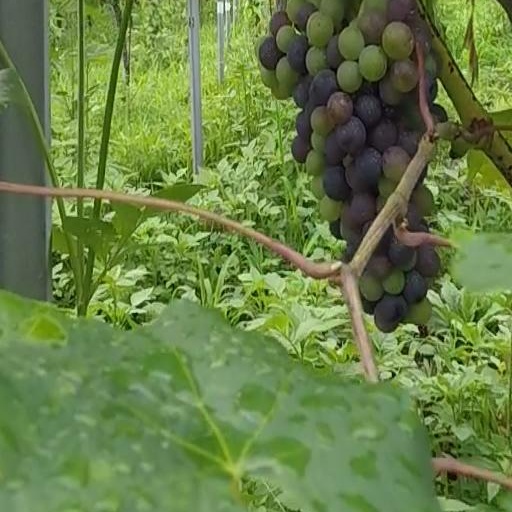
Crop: grape